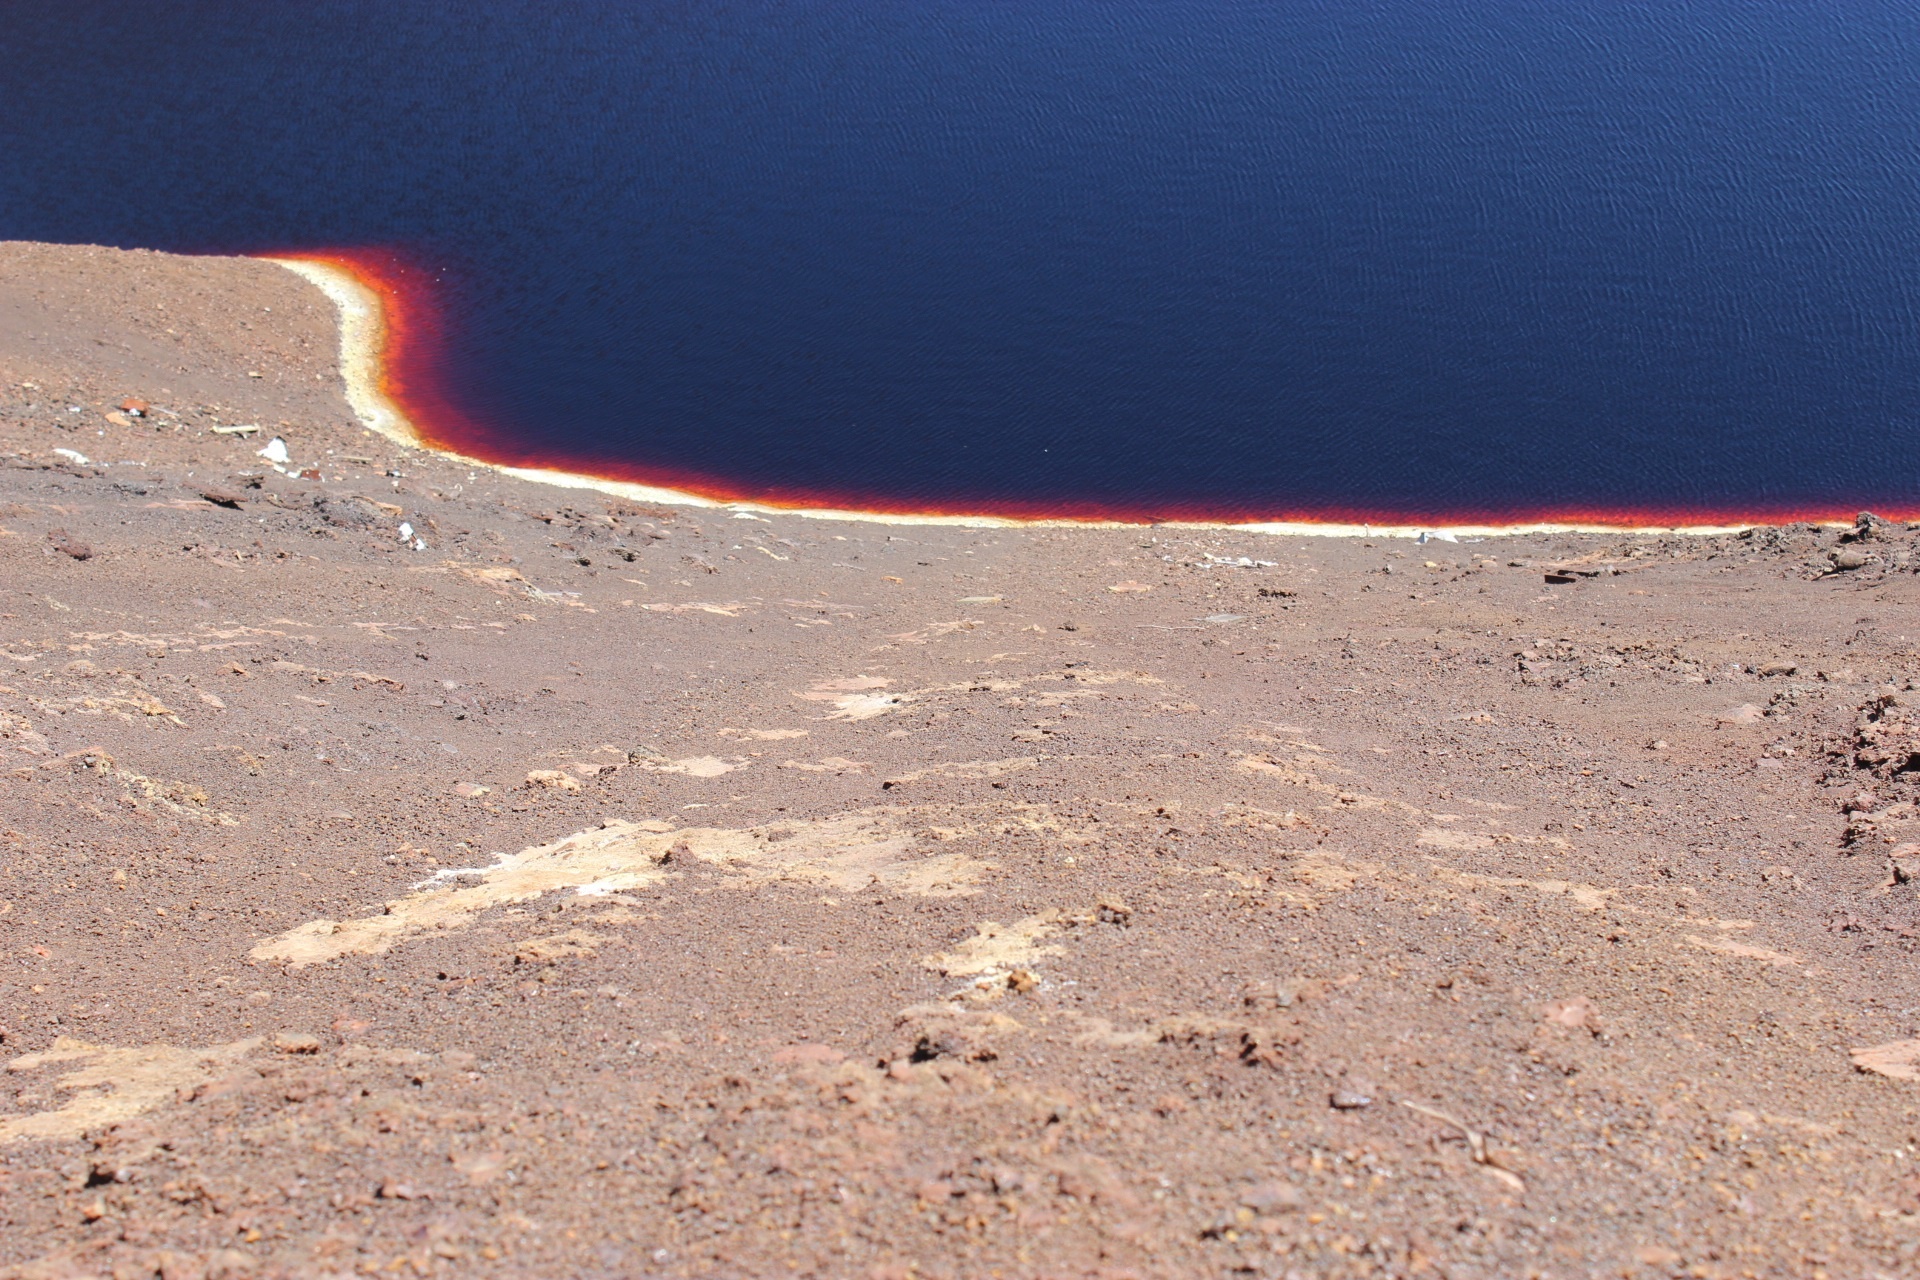
beach, sea, coast, sand, soil, landform, atmosphere of earth, geological phenomenon